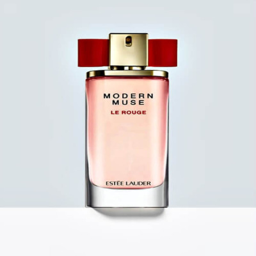
perfumes every woman must own !